Valtra

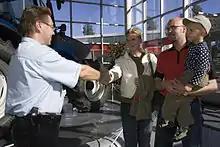
Valtra tractors are tailor-made and customers are invited to see their own tractor at the assembly line.

One of the typical features of Valmet/Valtra tractors from the 1940s to the present has been their suitability for forest work. In the Nordic region tractors have traditionally been used for farming in the summer and forest work in the winter. From the 1960s to the 2000s, Valmet/Valtra tractors featured metallic fuel tanks within the subframe, where they are protected from rocks, tree stumps and branches. In the newest Valtra models the fuel tank is no longer situated inside the subframe, but forest protection is available.